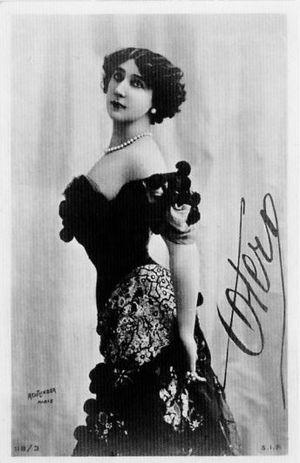
La Belle Otero (carte-postale avec autographe)